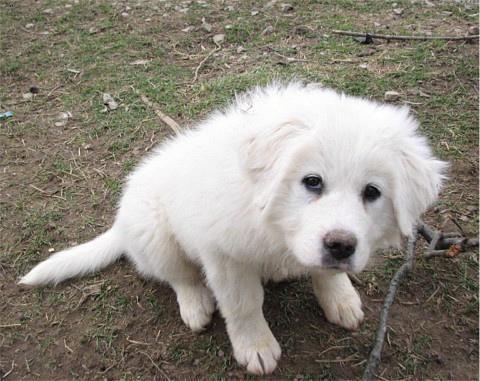
great pyrenees